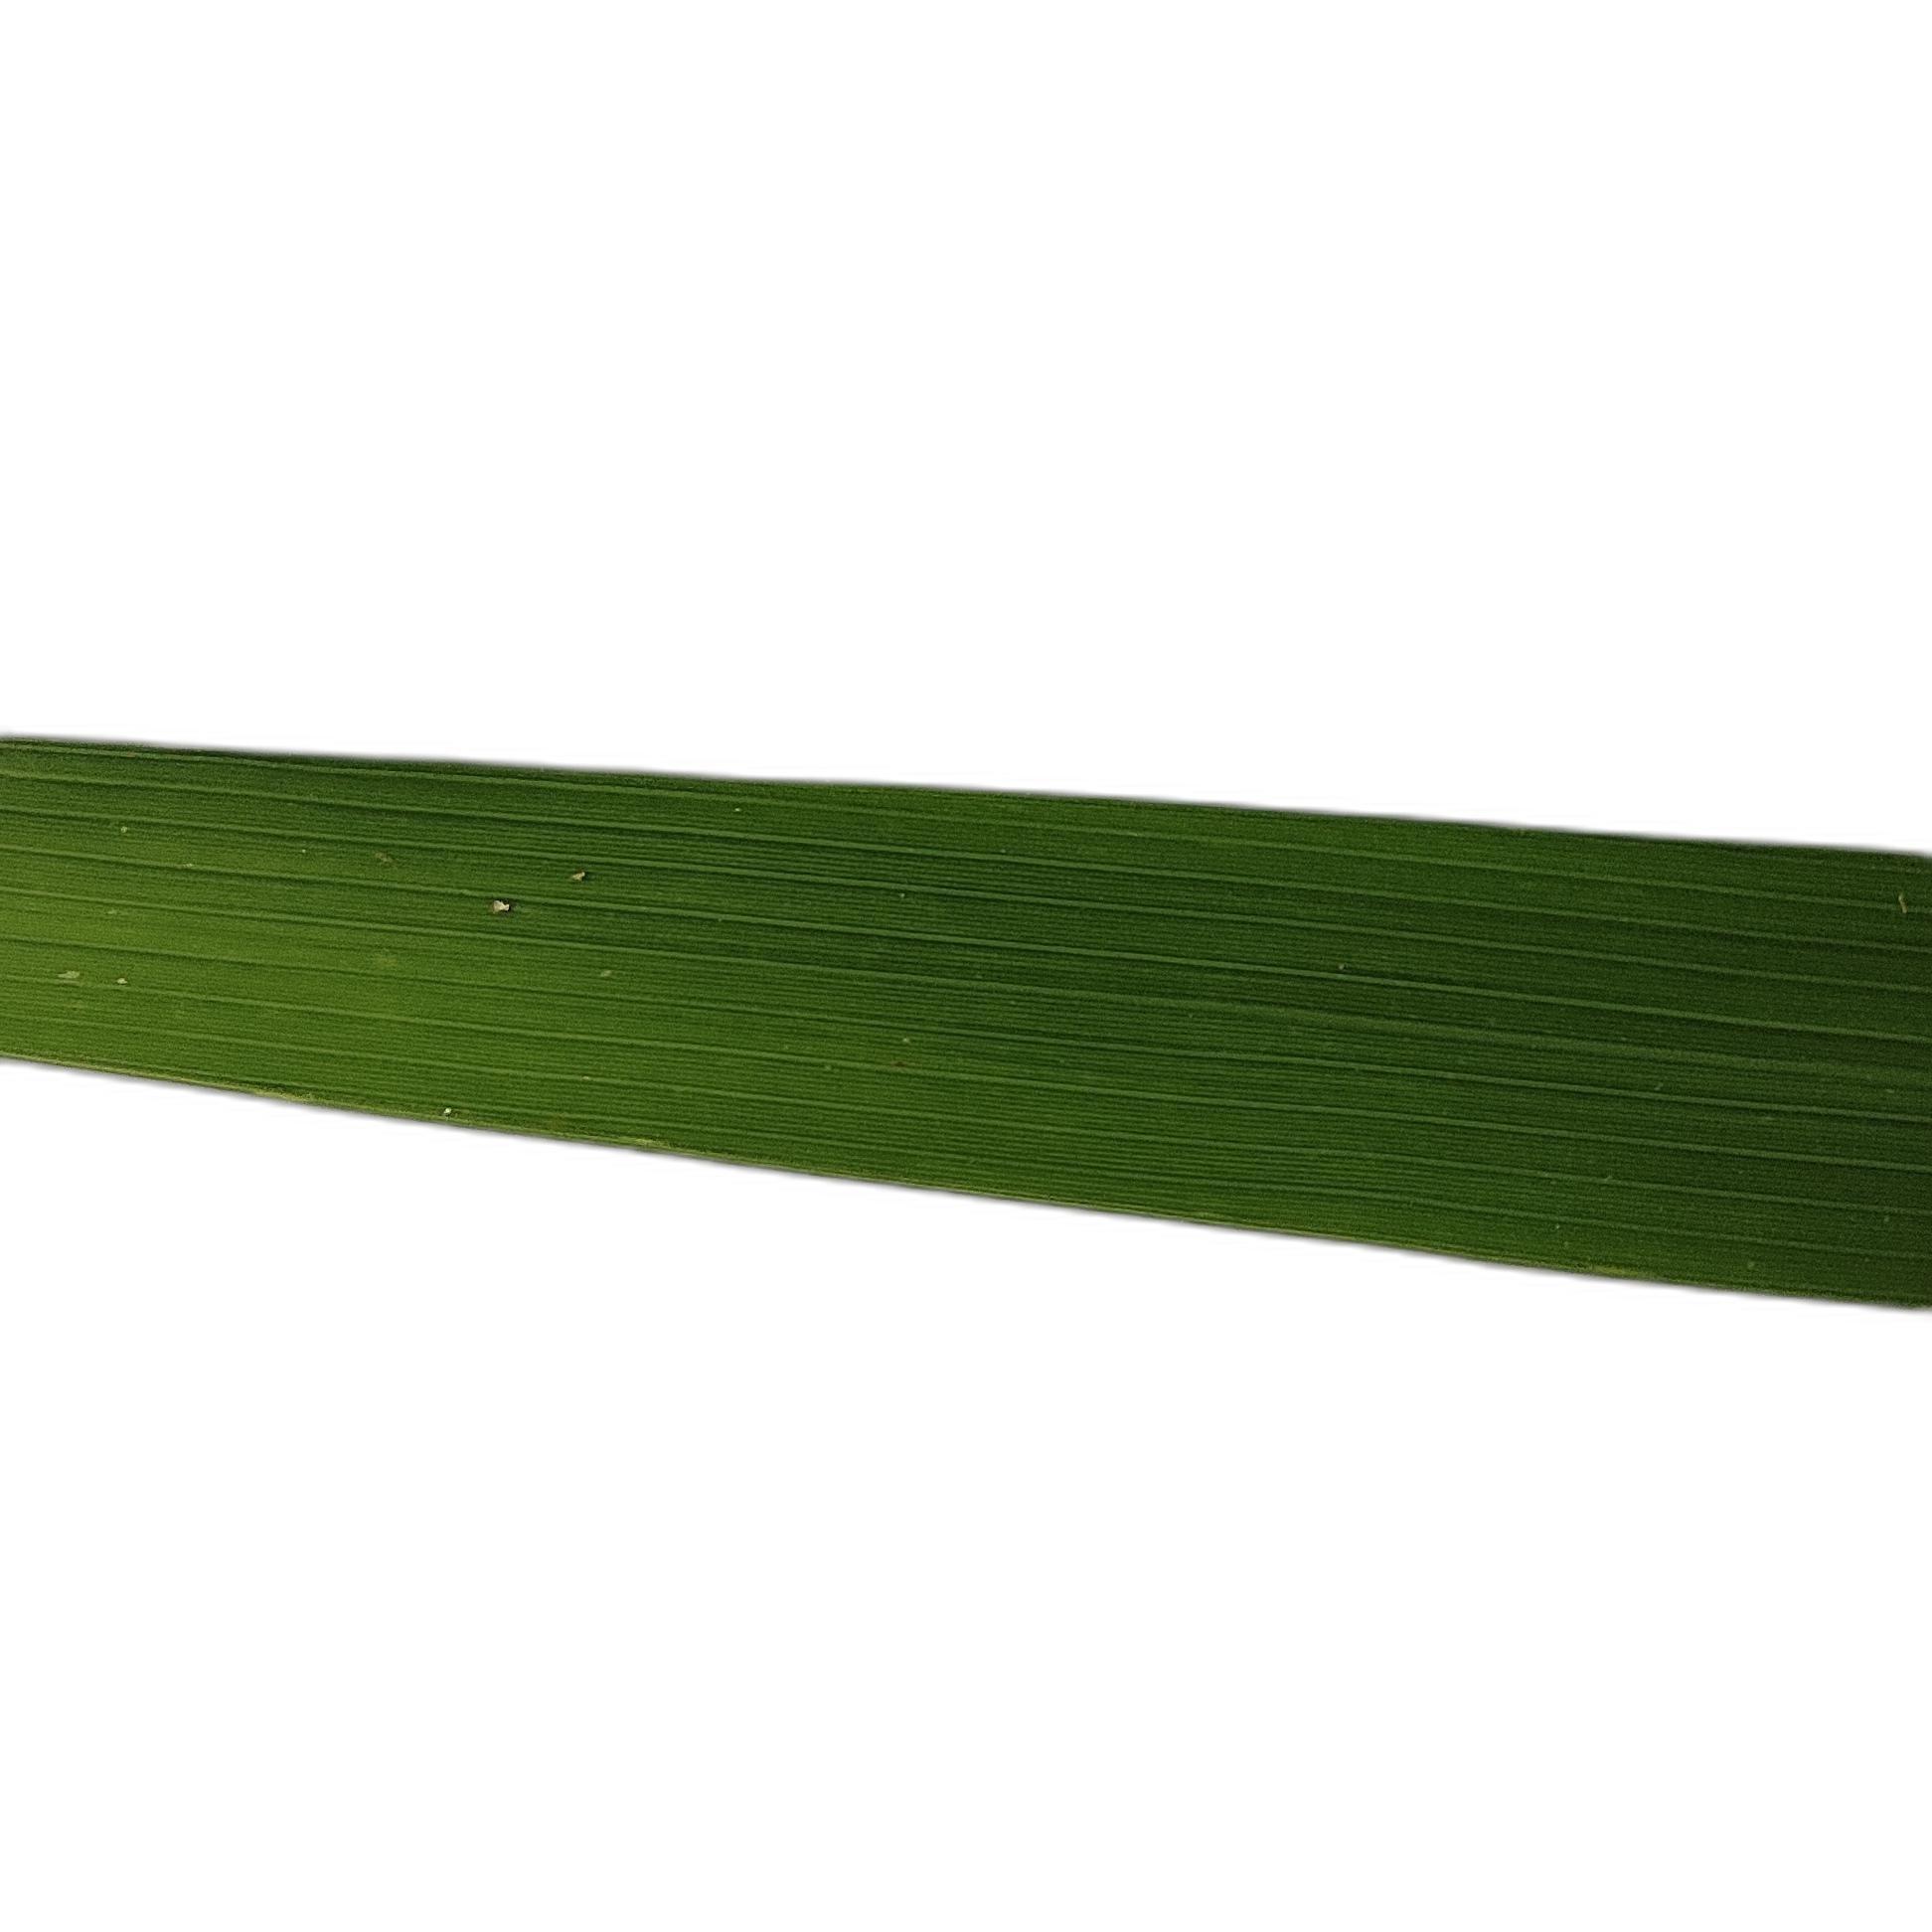
Label: Healthy